Grand, Vosges

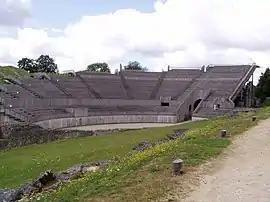
Amphitheater

Grand is a commune in the Vosges department in Grand Est in northeastern France.